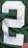
Number: 2